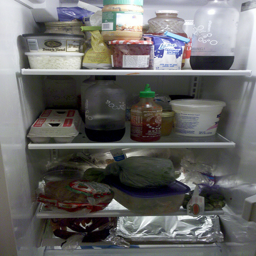
A fridge full of different types of foods and drinks.
a fridge is full of food and condiments
A refrigerator filled with food and drinks next to condiments.
The fridge is full of food and goodies
a fridge filled with assorted foods and condiments